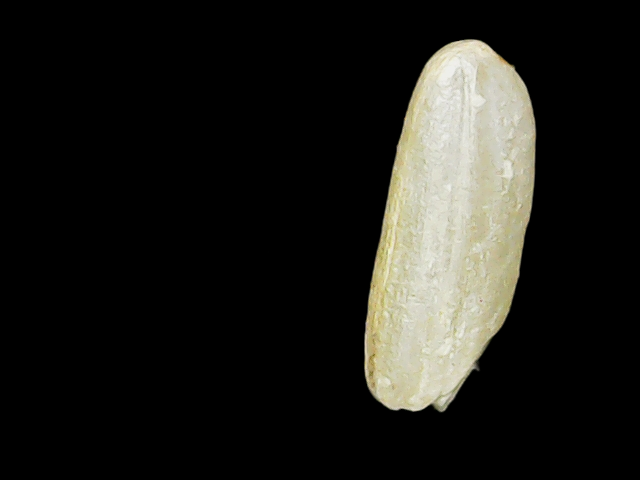
Rice variety: Binadhan12